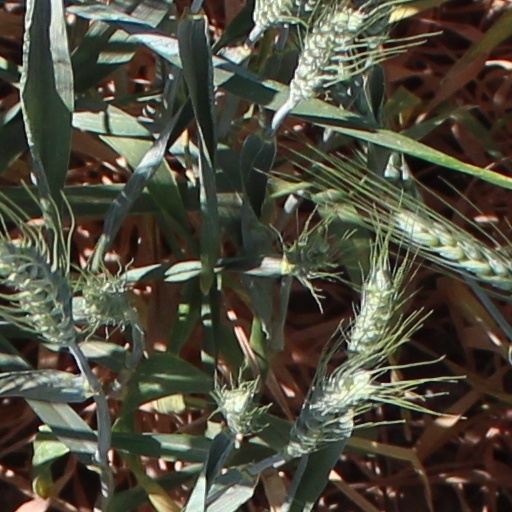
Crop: wheat